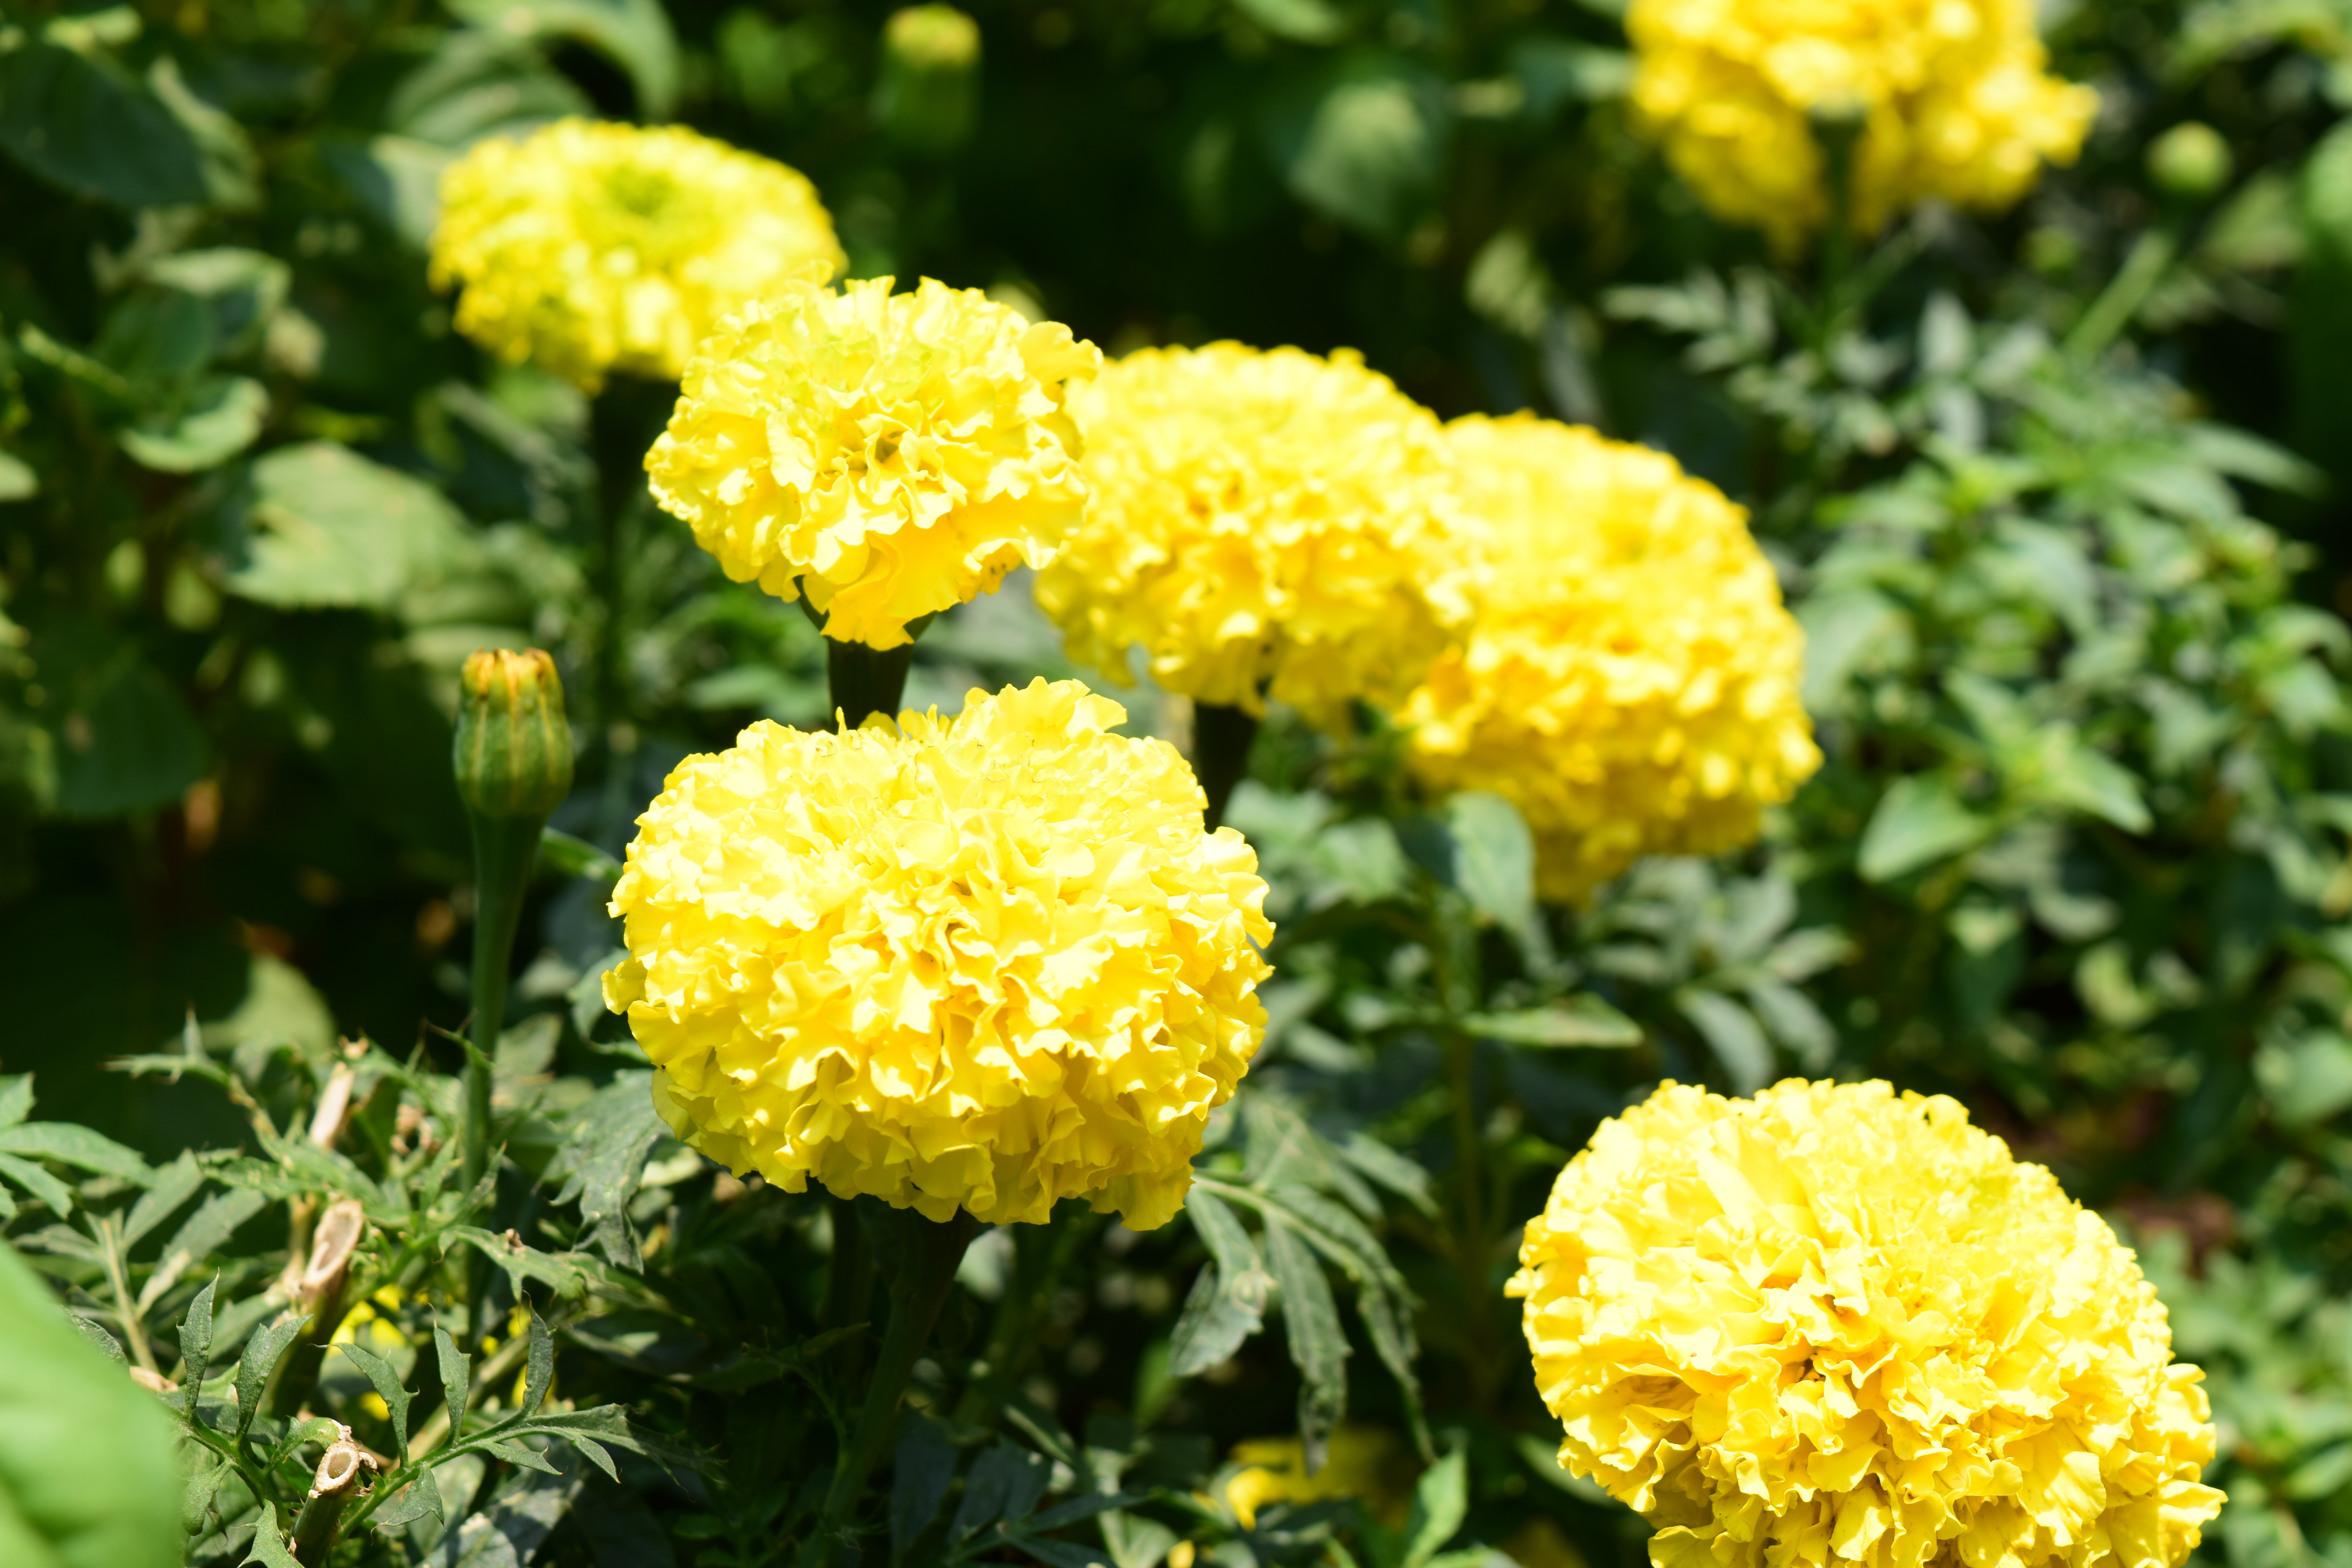
plant, flower, botany, yellow, flora, thailand, wildflower, flowers, shrub, yellow flowers, yarrow, marigold, tansy, chiang mai thailand, flowering plant, daisy family, a yellow flower, subshrub, marigold flower, annual plant, common tansy, land plant